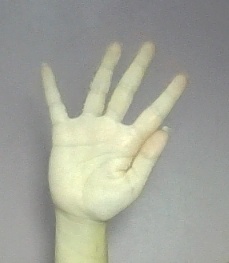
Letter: sheen